Rapperswil-Jona

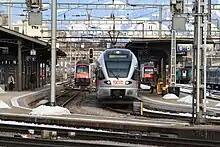
Trains at Rapperswil railway station

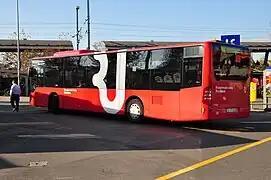
Bus of "Stadtbus Rapperswil-Jona" at bus station (before it was renewed between 2013 and 2015)

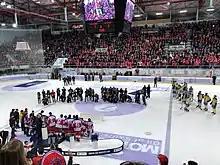
SC Rapperswil-Jona Lakers won the cup final in 2018 in the St. Galler Kantonalbank Arena

The municipality of Rapperswil-Jona is served by four railway stations, of which the main one is . This railway station is served by S-Bahn lines S5, S7, S15 and S40 of the Zürich S-Bahn, the first three of which provide frequent (6 trains per hour) and fast (36 minute journey time) links to the city of Zürich. It is also a calling point of the "Voralpen-Express", an InterRegio (IR) running hourly between Lucerne and St. Gallen. The S5, S40 and the "Voralpen-Express" use the Seedamm causeway (Rapperswil-Pfäffikon railway). Rapperswil railway station is also the terminus of three hourly regional trains of St. Gallen S-Bahn: the S4 which operates eastwards to Sargans via St. Gallen, the S6 which operates south-east to Schwanden/Linthal via Ziegelbrücke, and the S17 which operates eastwards to Sargans via Ziegelbrücke.